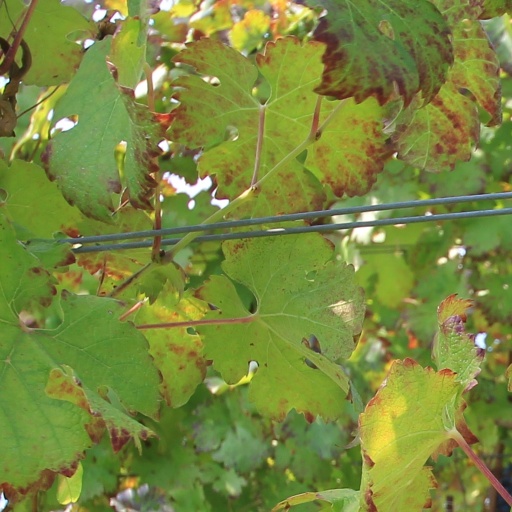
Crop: grape